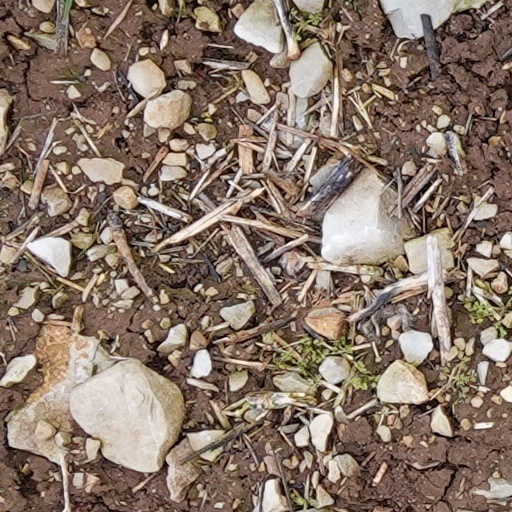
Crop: wheat